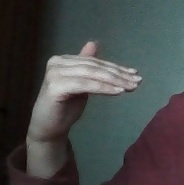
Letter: khaa